Bobby Flay

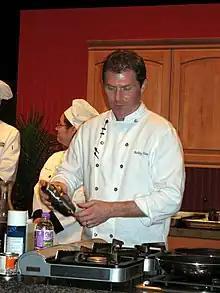
Flay in 2007

Robert William Flay (born December 10, 1964) is an American celebrity chef, food writer, restaurateur, and television personality. Flay is the owner and executive chef of several restaurants and franchises, including Bobby's Burger Palace, Bobby's Burgers, and Amalfi. He has appeared on Food Network since 1995, which won him four Daytime Emmy Awards and a star on the Hollywood Walk of Fame.